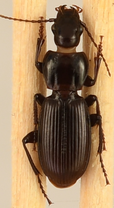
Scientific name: Pterostichus restrictus
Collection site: Rocky Mountains NEON (RMNP), plot RMNP_012